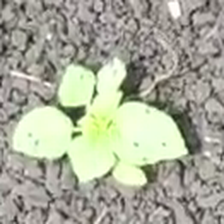
Weed species: Lamber_Quarter_plant(Chenopodium )